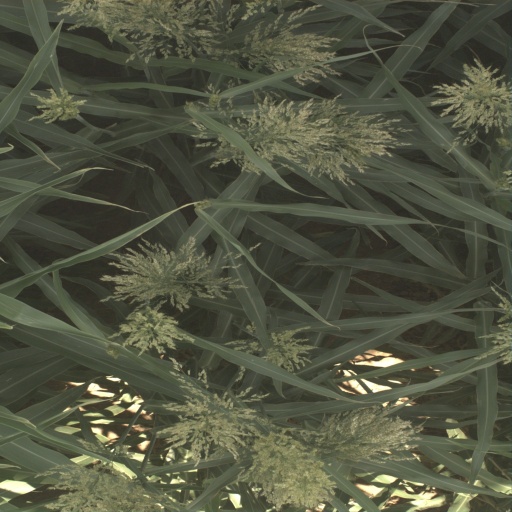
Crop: sorghum